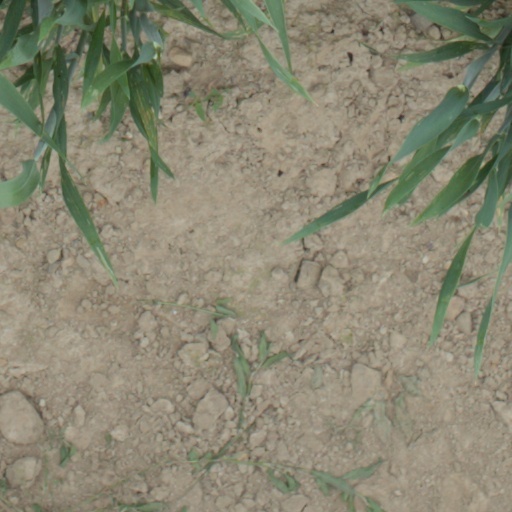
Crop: wheat